Prelude and Fugue in G minor, BWV 861

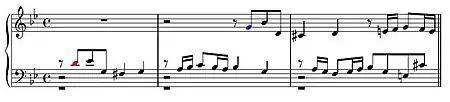
Example of a tonal answer in a fugal exposition, in which the second theme is slightly modified

The subject of the fugue begins in G minor. The second voice enters on the pickup to the fourth beat of m. 2, and it begins in the dominant (D minor), even though the first note of the theme is a G in this instance. The third voice enters in m. 5 in the tonic and the fourth a measure later in the dominant once again. The first episode begins in D and modulates to the B major for the recapitulation of the subject. The second episode is in G minor, and it remains in G minor until the end of the piece with a Picardy third.